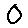
Label: 0